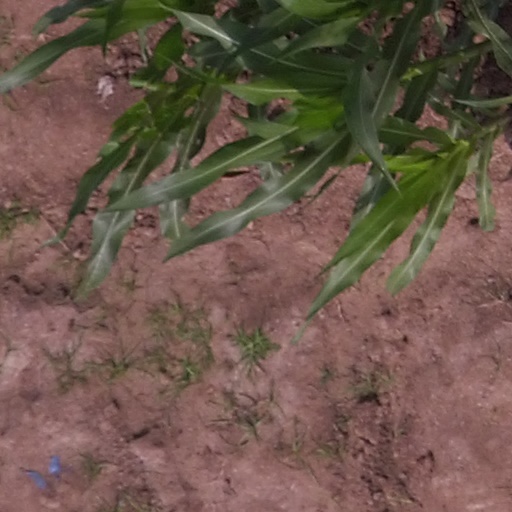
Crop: maize; corn